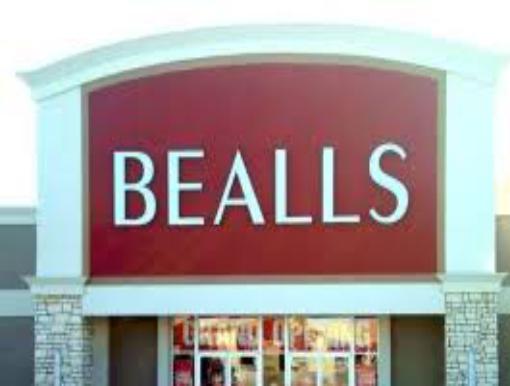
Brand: bealls
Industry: Others